Bez (dancer)

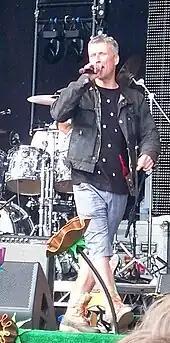
Bez introducing Ziggy Marley at GuilFest in 2011

Bez is best known as the maraca player, dancer, and "de facto" mascot of rock band Happy Mondays, having been invited by lead singer Shaun Ryder shortly after the band was formed. He is chiefly remembered for his bizarre style of dancing and use of maracas. The band's second single, "Freaky Dancin'", was rumoured to be a tribute to Bez. However, Ryder stated that this was not the case in his autobiography "Twistin' My Melon".